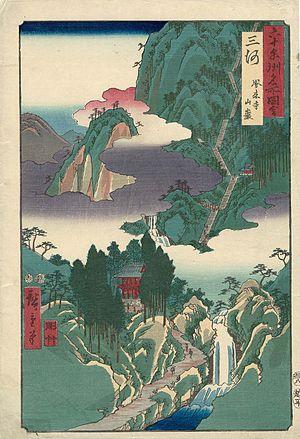
Les Vues des sites célèbres des soixante et quelques provinces du Japon forment une série d’estampes ukiyo-e du peintre Hiroshige. Publiée de 1853 à 1856 par la maison d’édition Koshihei, la série est composée de soixante-neuf estampes et d’une page de sommaire. Elle illustre soixante-huit provinces du Japon, ainsi que la capitale Edo.